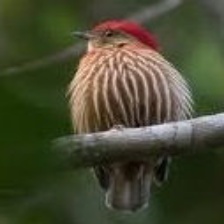
Species: STRIPPED MANAKIN
Scientific name: MACHAEROPTERUS REGULUS